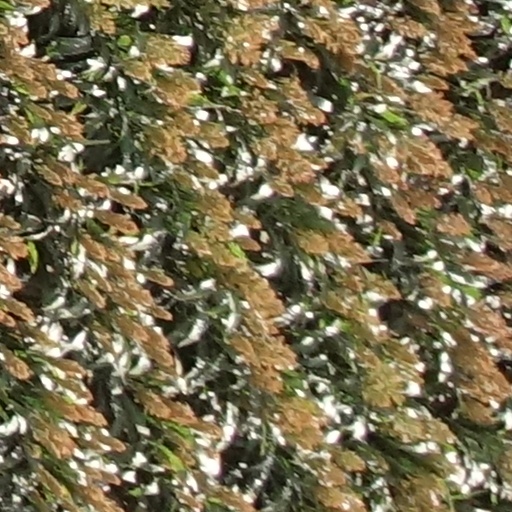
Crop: sorghum